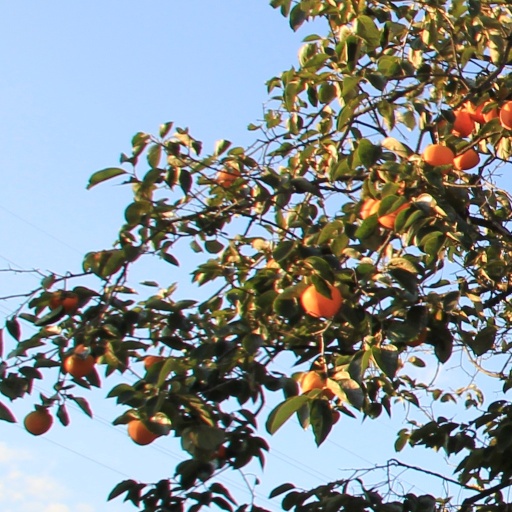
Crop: grape